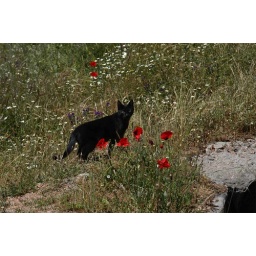
black cat in red poppies